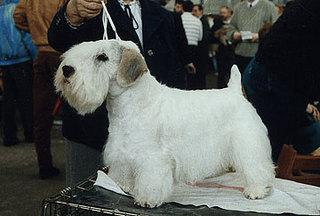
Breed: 211-n000058-Sealyham_terrier